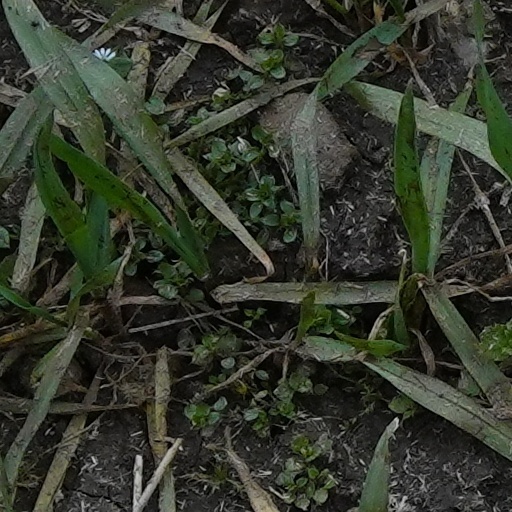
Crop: wheat